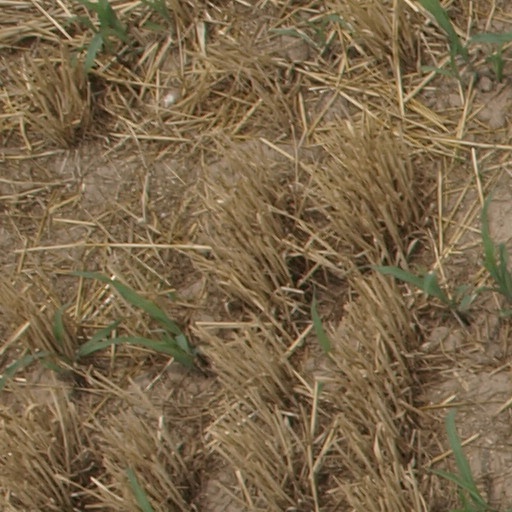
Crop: maize; corn